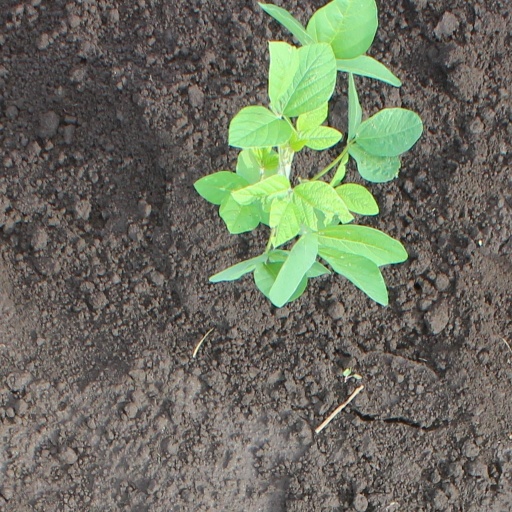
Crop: soybean